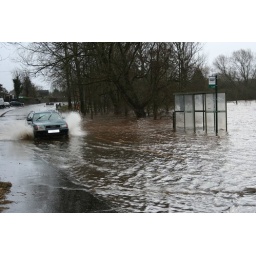
cars in floodwater at Bridge of allan playing fields cornton road 25 jan 2008